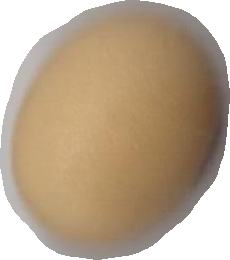
Variety: Anjasmoro